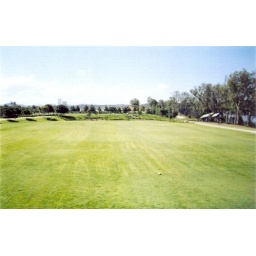
Soccer ball in grass long